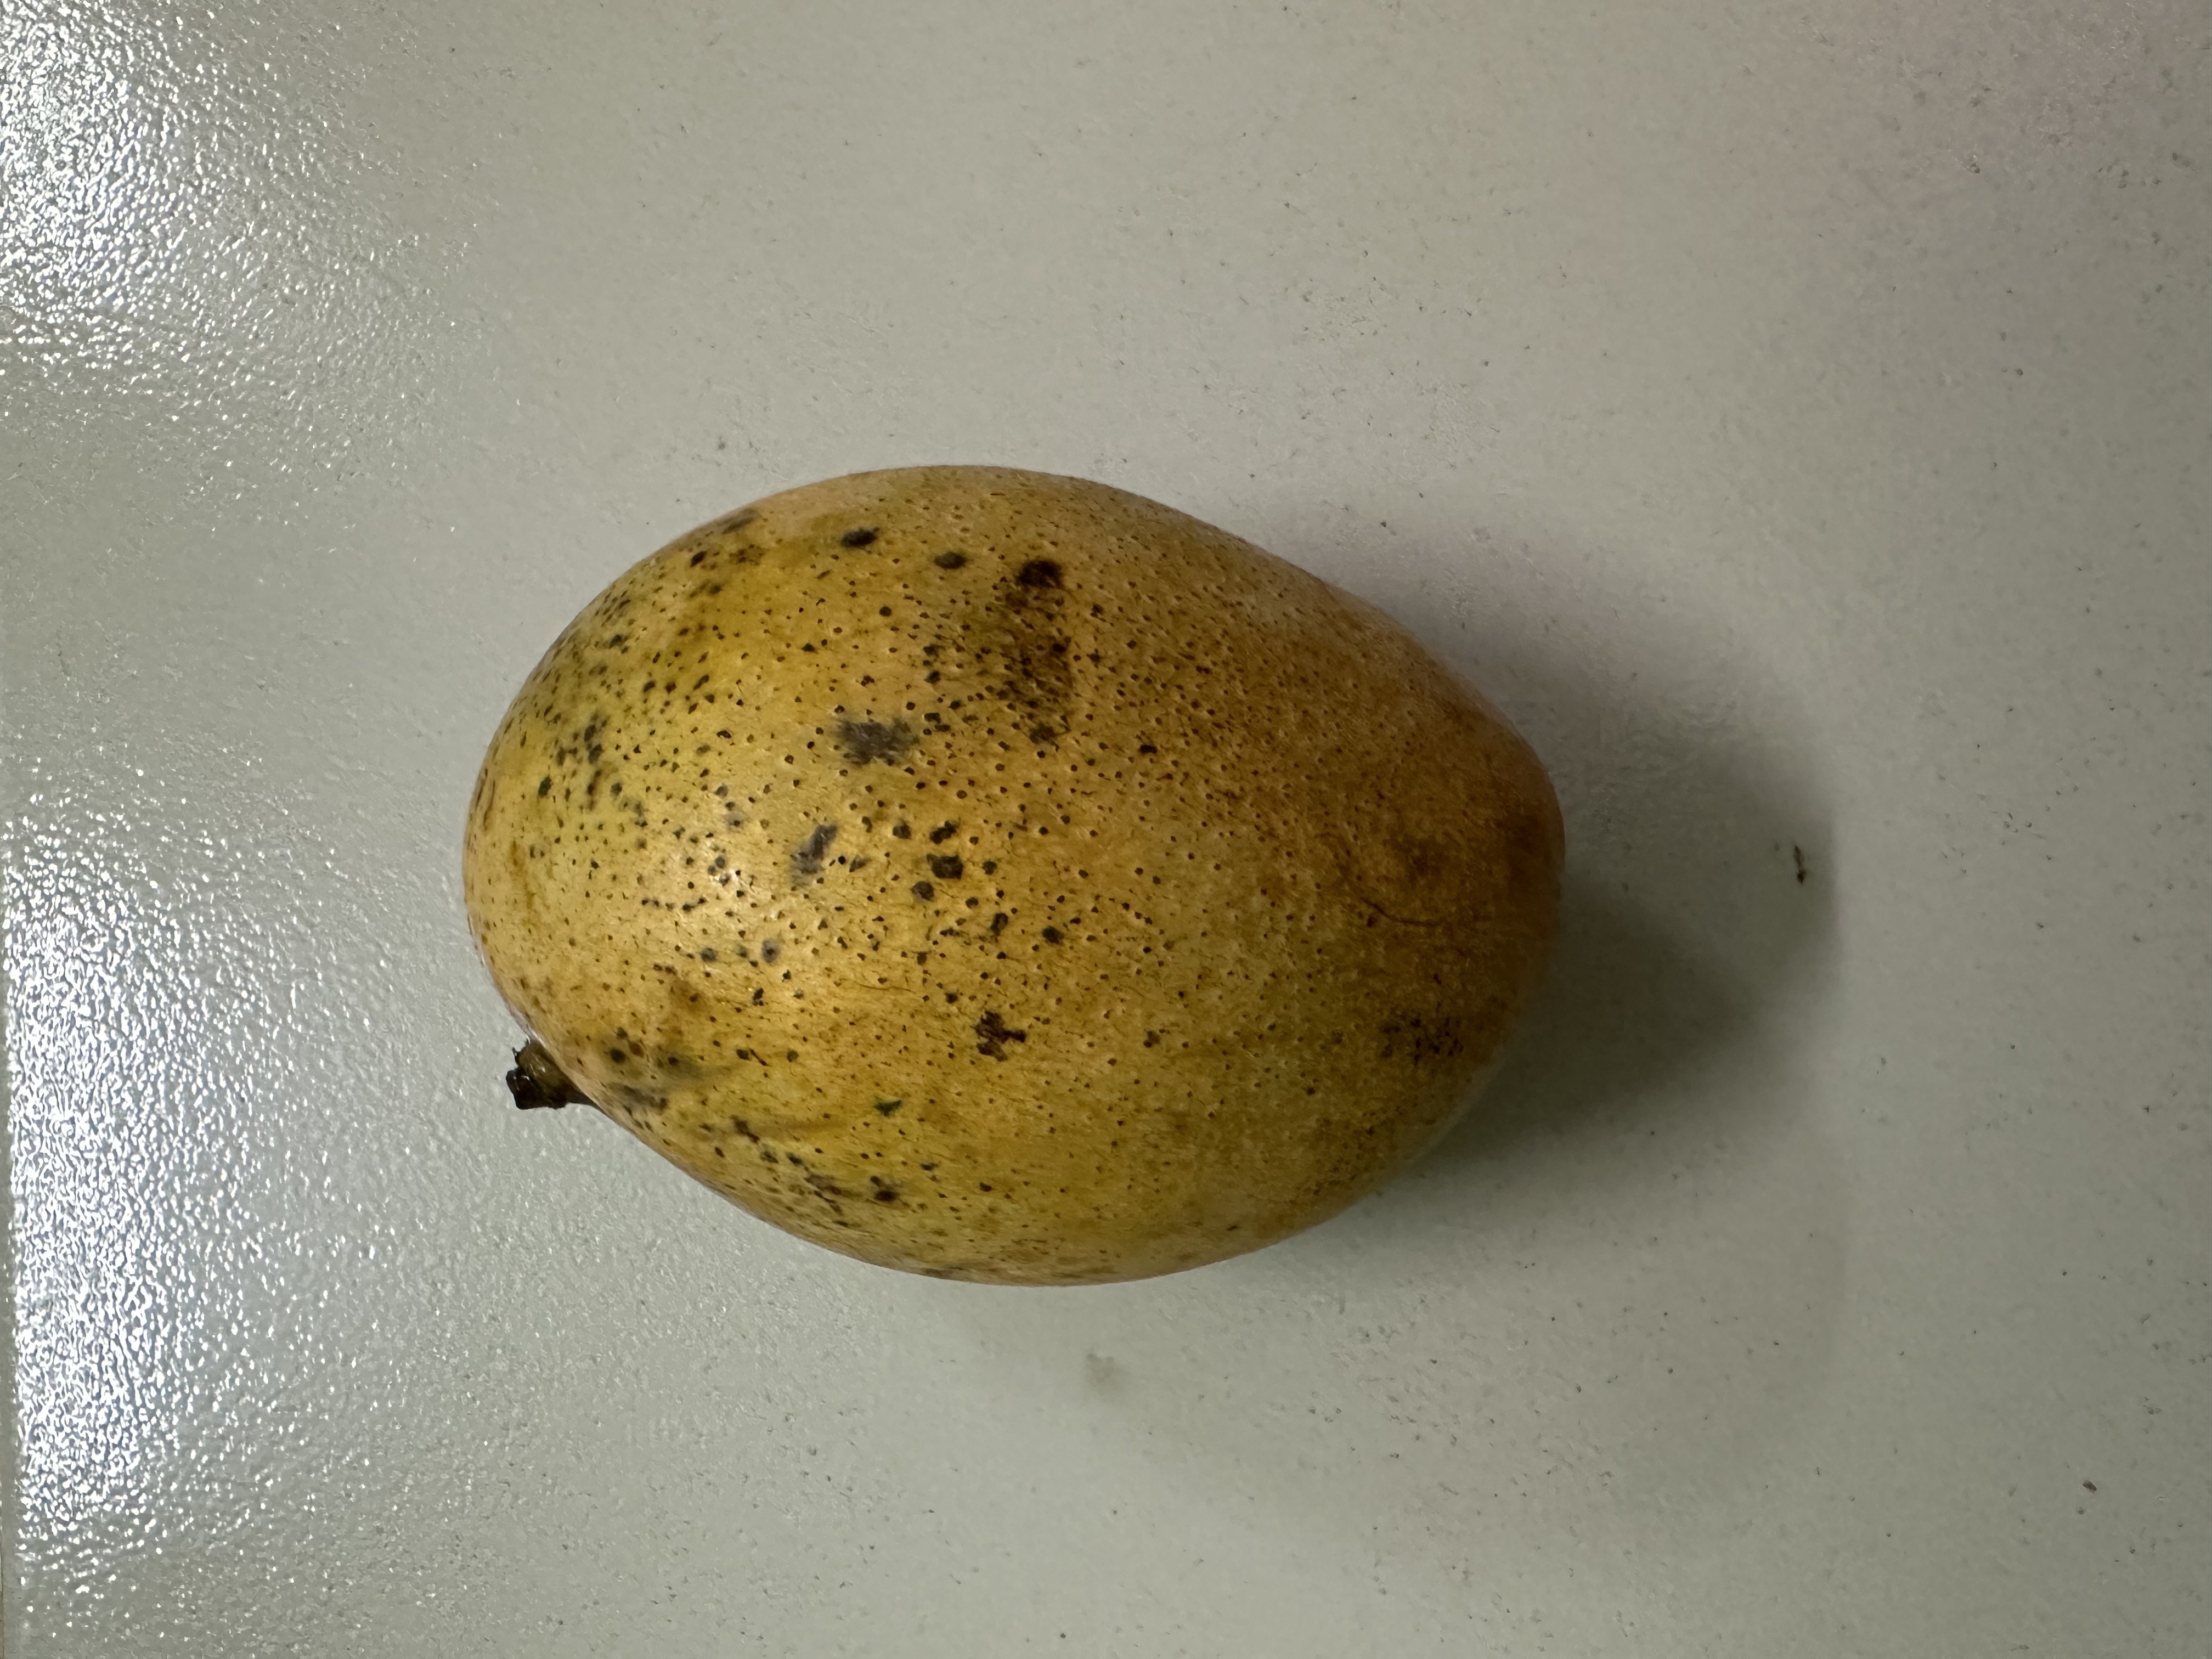
Mango variety: Mollika